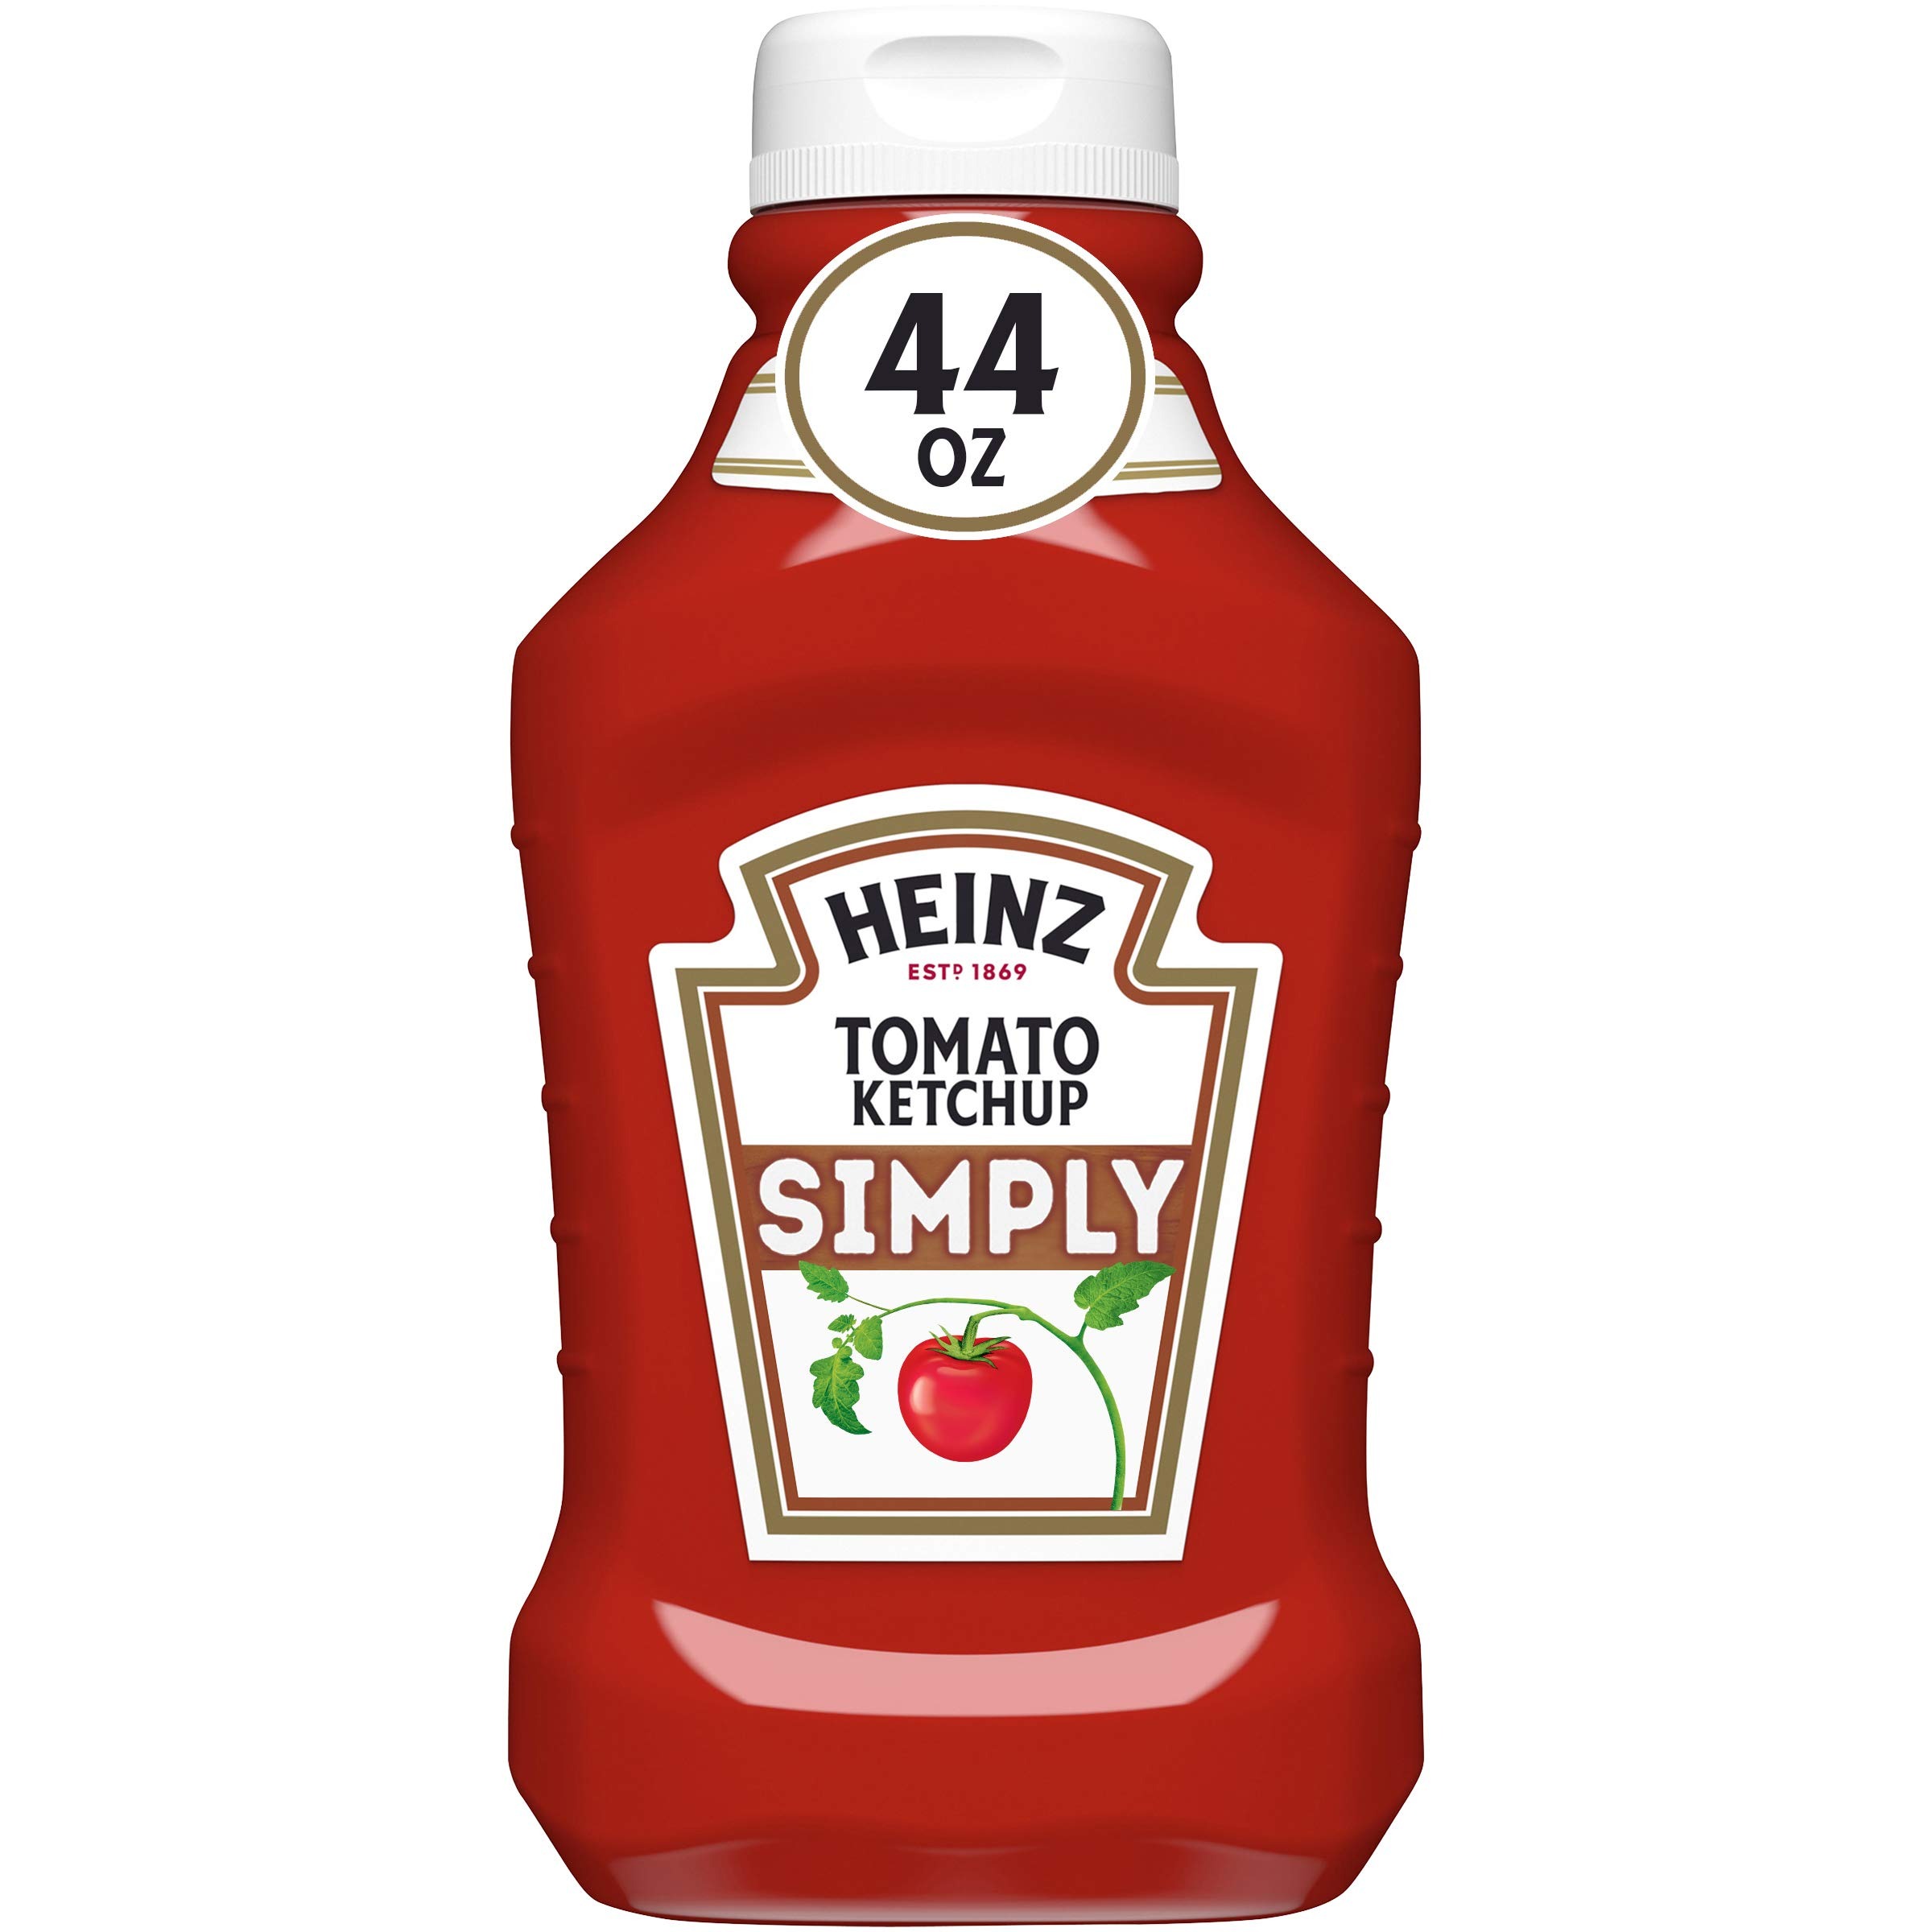
Item Name: Heinz Simply Tomato Ketchup (44 oz Bottles, Pack of 6)
Value: 264.0
Unit: Ounce

Price: 5.99